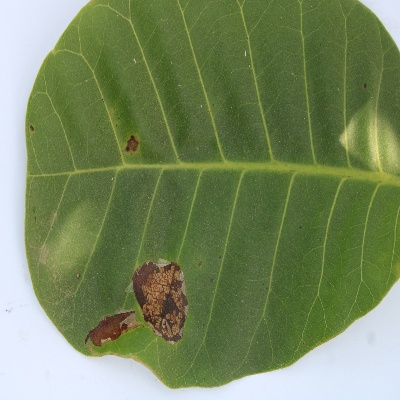
Crop: Cashew
Condition: leaf miner